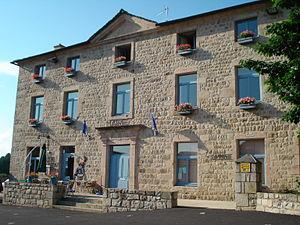
Mairie de Montregard
Montregard est une commune française située dans le département de la Haute-Loire en région Auvergne-Rhône-Alpes.